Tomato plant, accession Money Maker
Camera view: vertical (180 deg); turntable rotation: 210 degrees
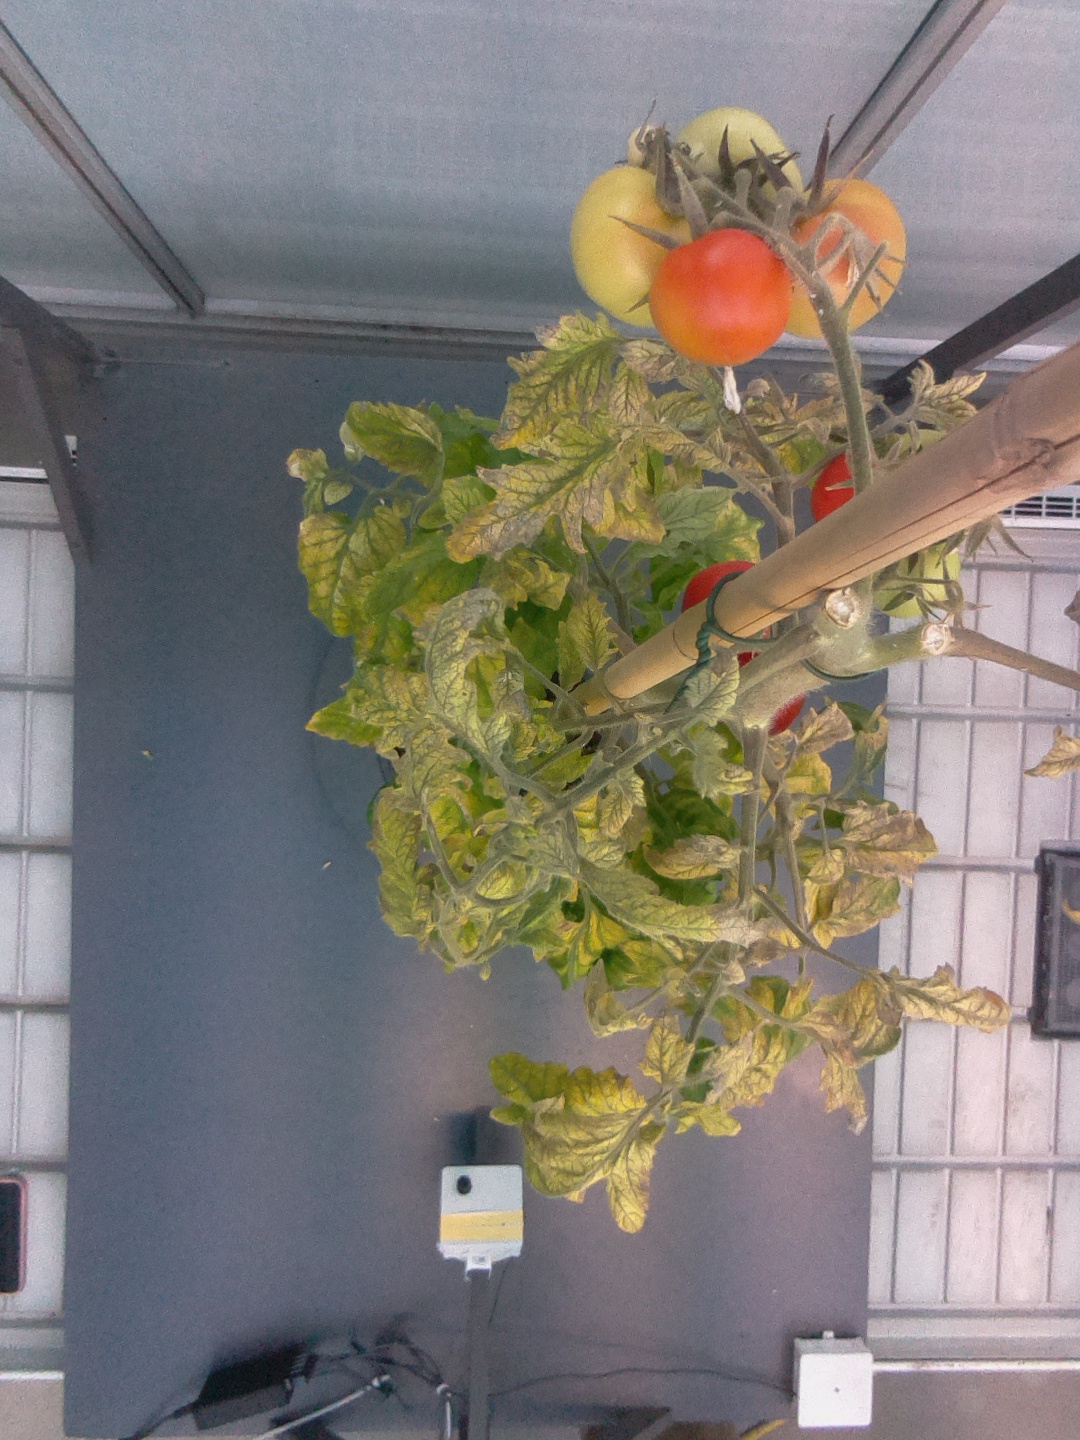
BBCH growth stage 83: 30%-40% of fruits show typical fully ripe color